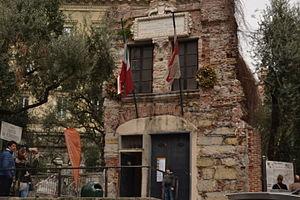
Maison de Christophe Colomb à Gênes
La porta Soprana est une porte monumentale du XIIᵉ siècle du centre historique de la ville de Gênes. Caractérisée par des tours jumelles à l'architecture médiévale, elle était autrefois l'entrée principale dans le système de fortification génois.